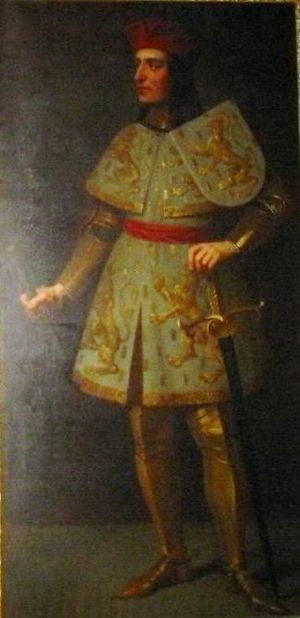
Otto 1. af Burgund
Otto 1. af Burgund var greve af Burgund fra 1190 til sin død, og kortvarigt greve af Luxembourg fra 1196 til 1197. Han var den fjerde søn af Frederik Barbarossa, ved dennes anden hustru Beatrice 1. af Burgund, som var datter af grev Reginald 3..